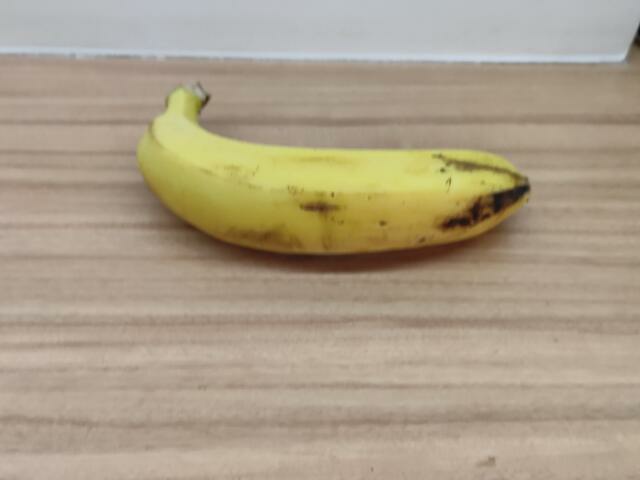
Label: Ripe_Banana